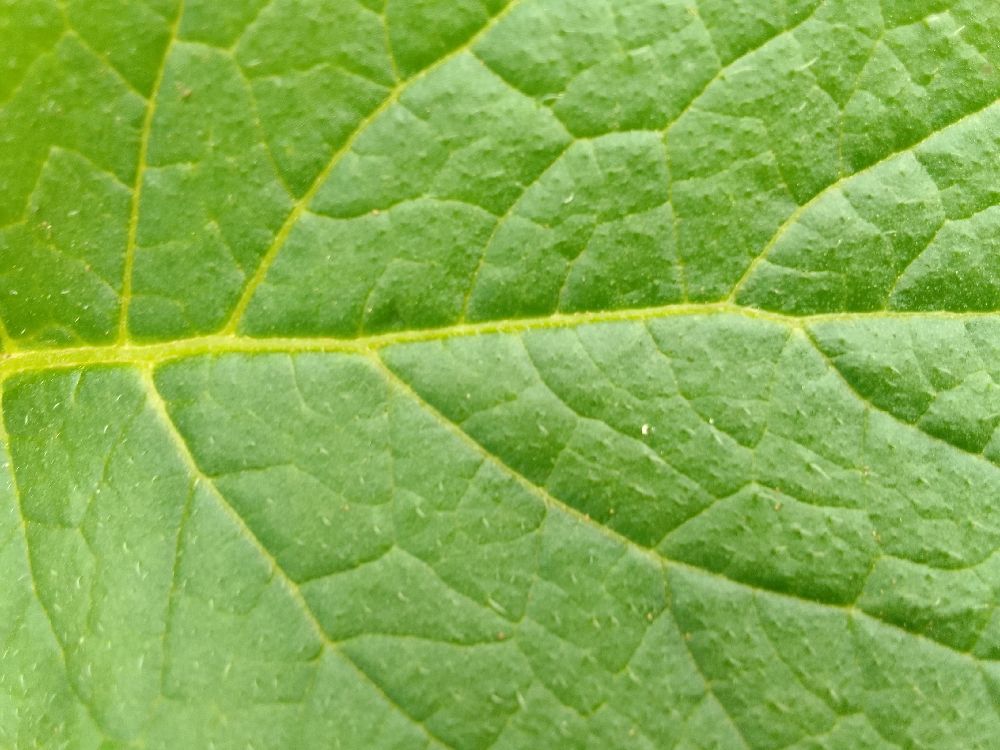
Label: Healthy